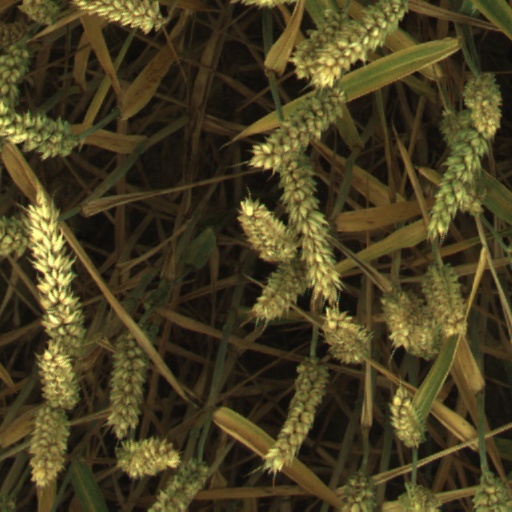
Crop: wheat